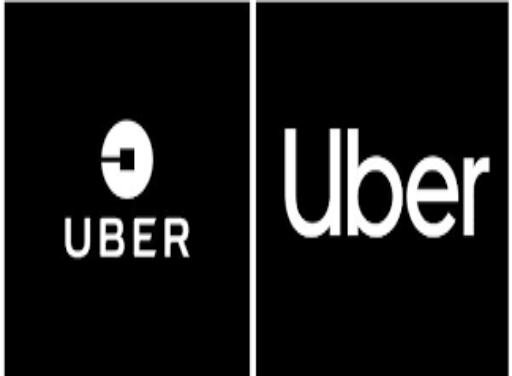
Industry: Others